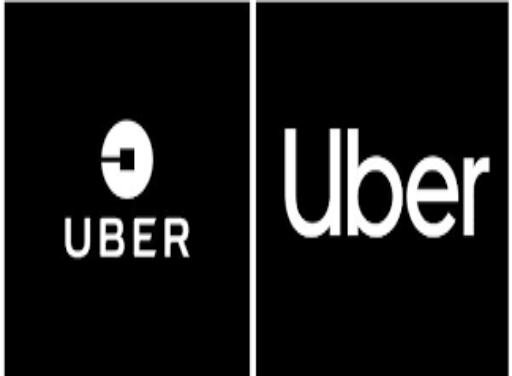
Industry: Others